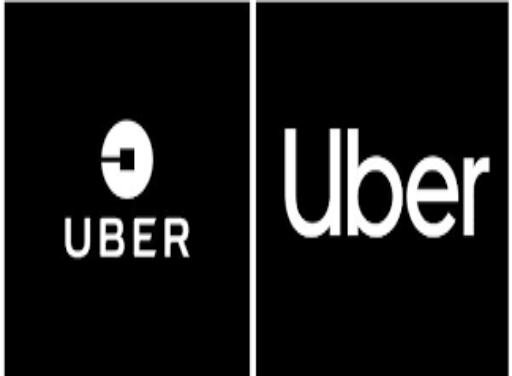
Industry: Others